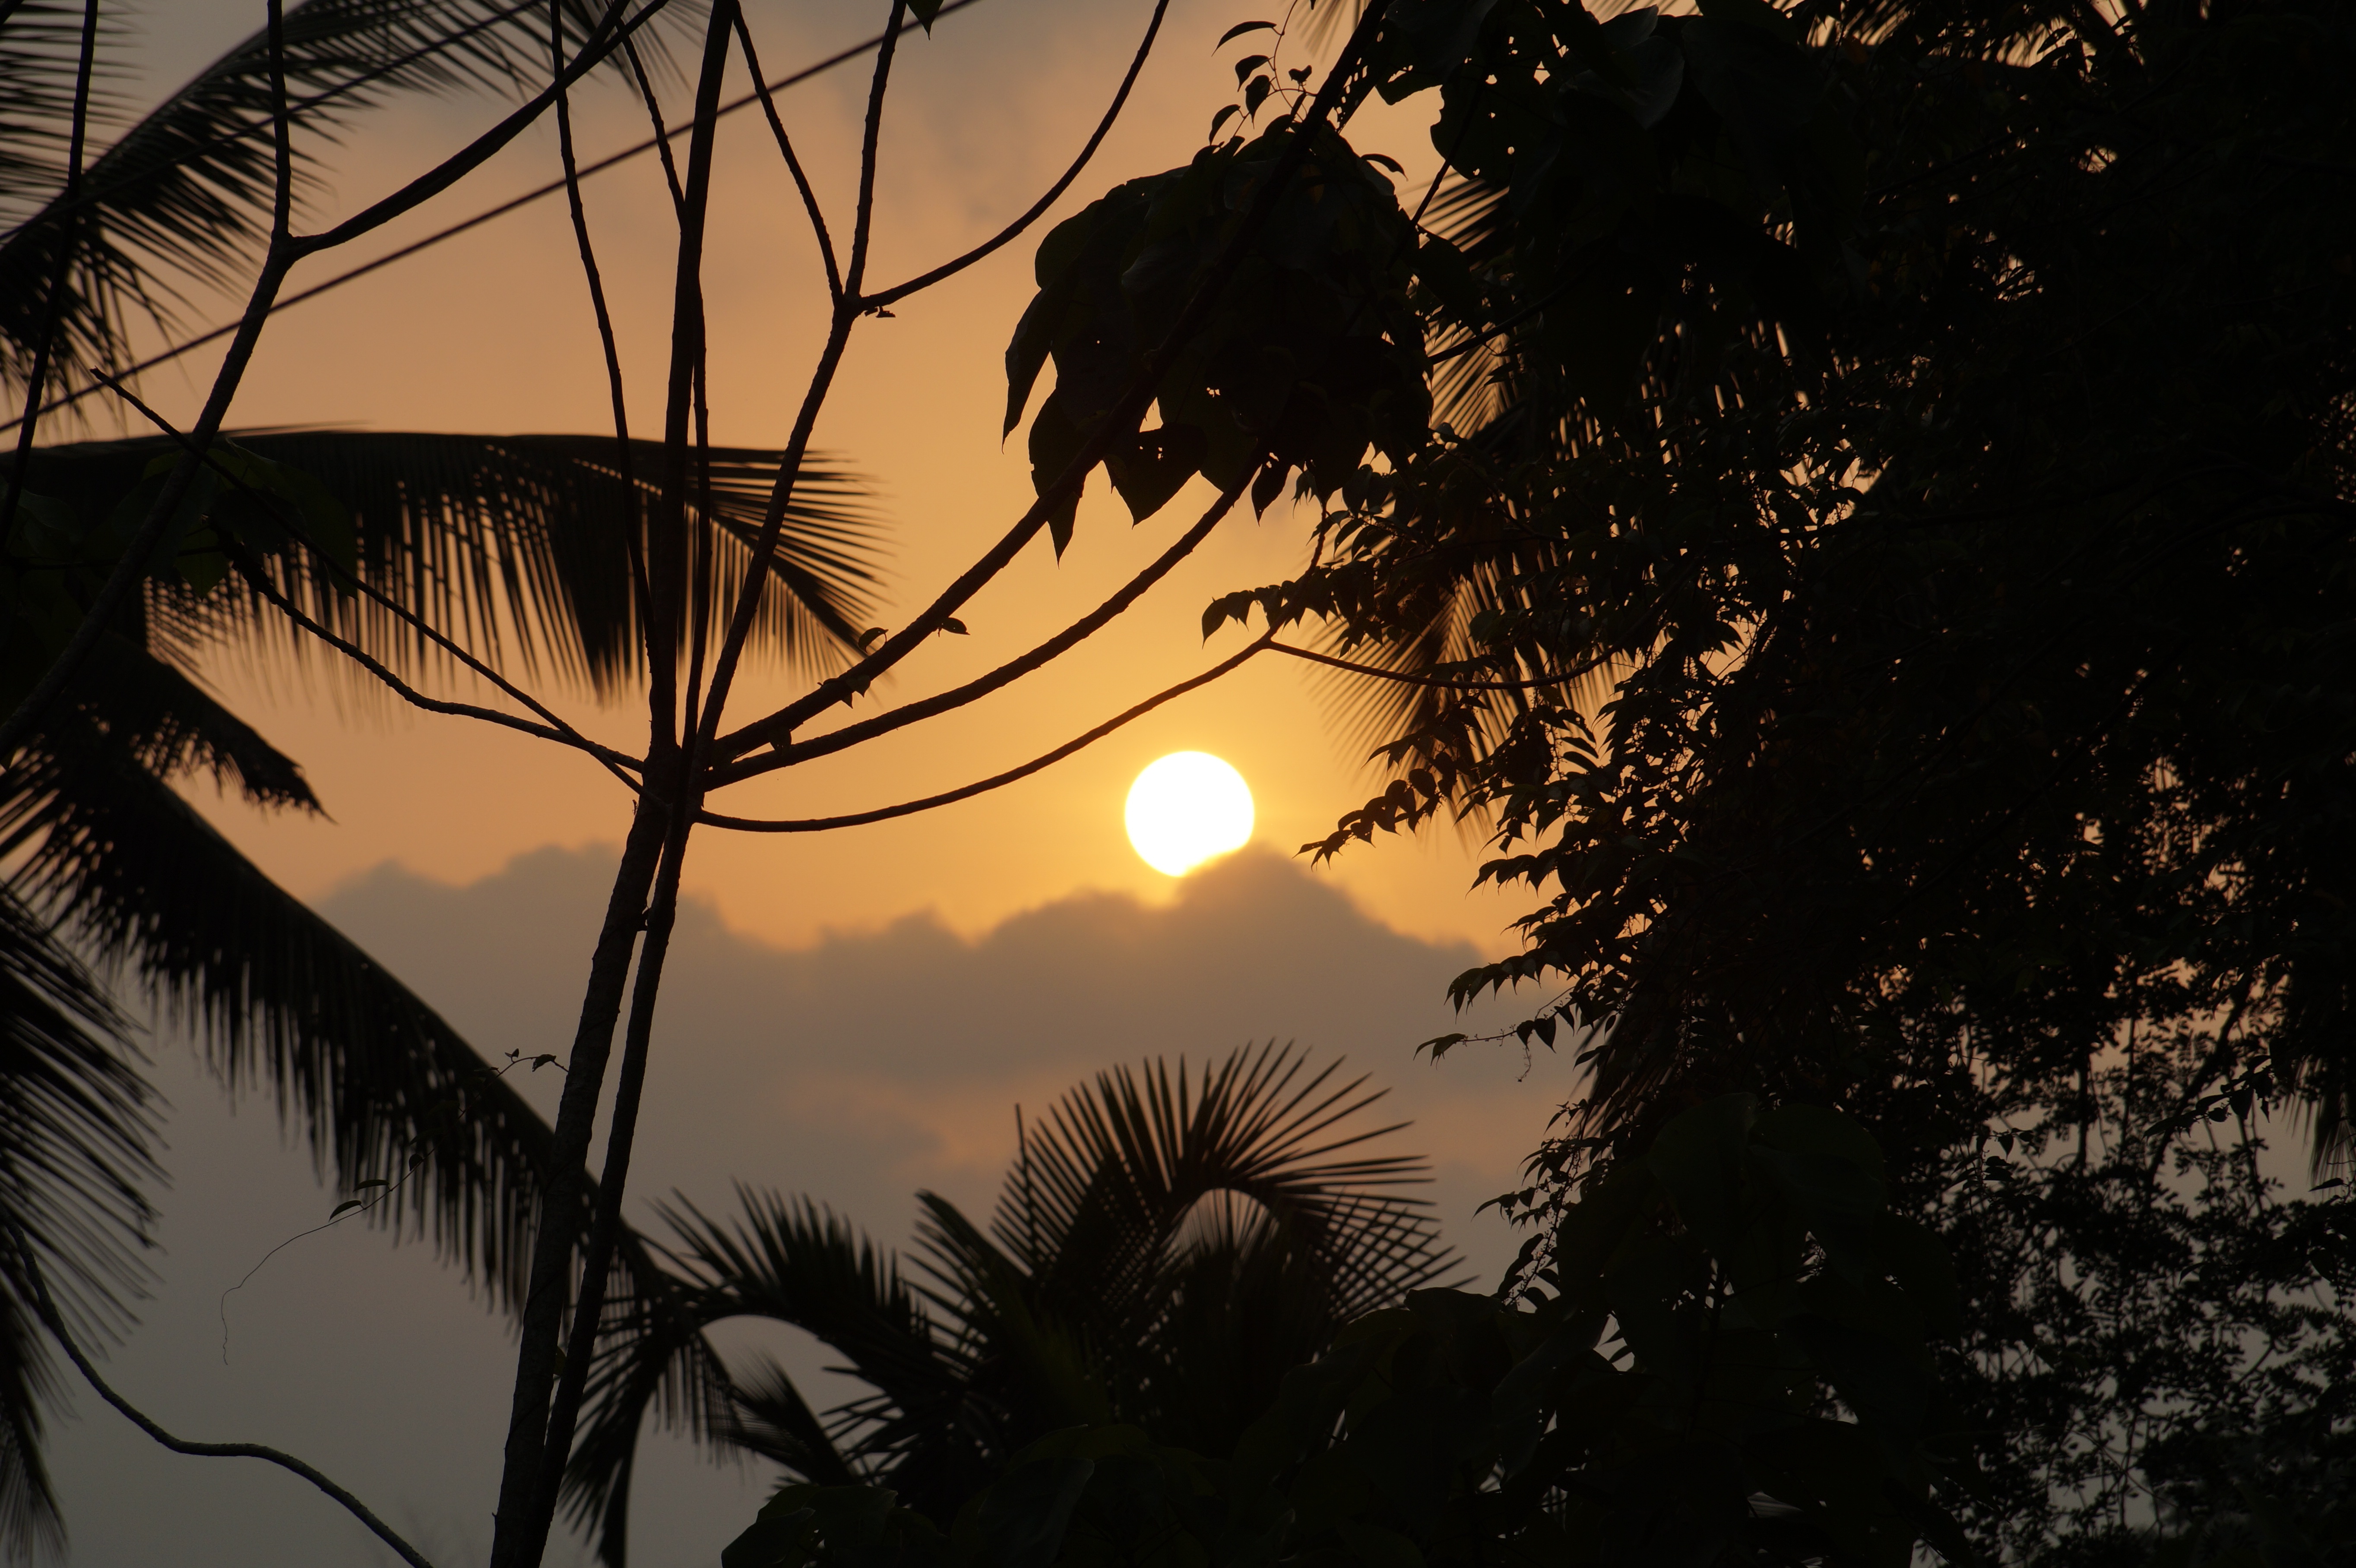
tree, nature, branch, silhouette, light, sky, sun, sunrise, sunset, night, sunlight, morning, dawn, atmosphere, dusk, evening, darkness, trees, south india, astronomical object, woody plant, arecales